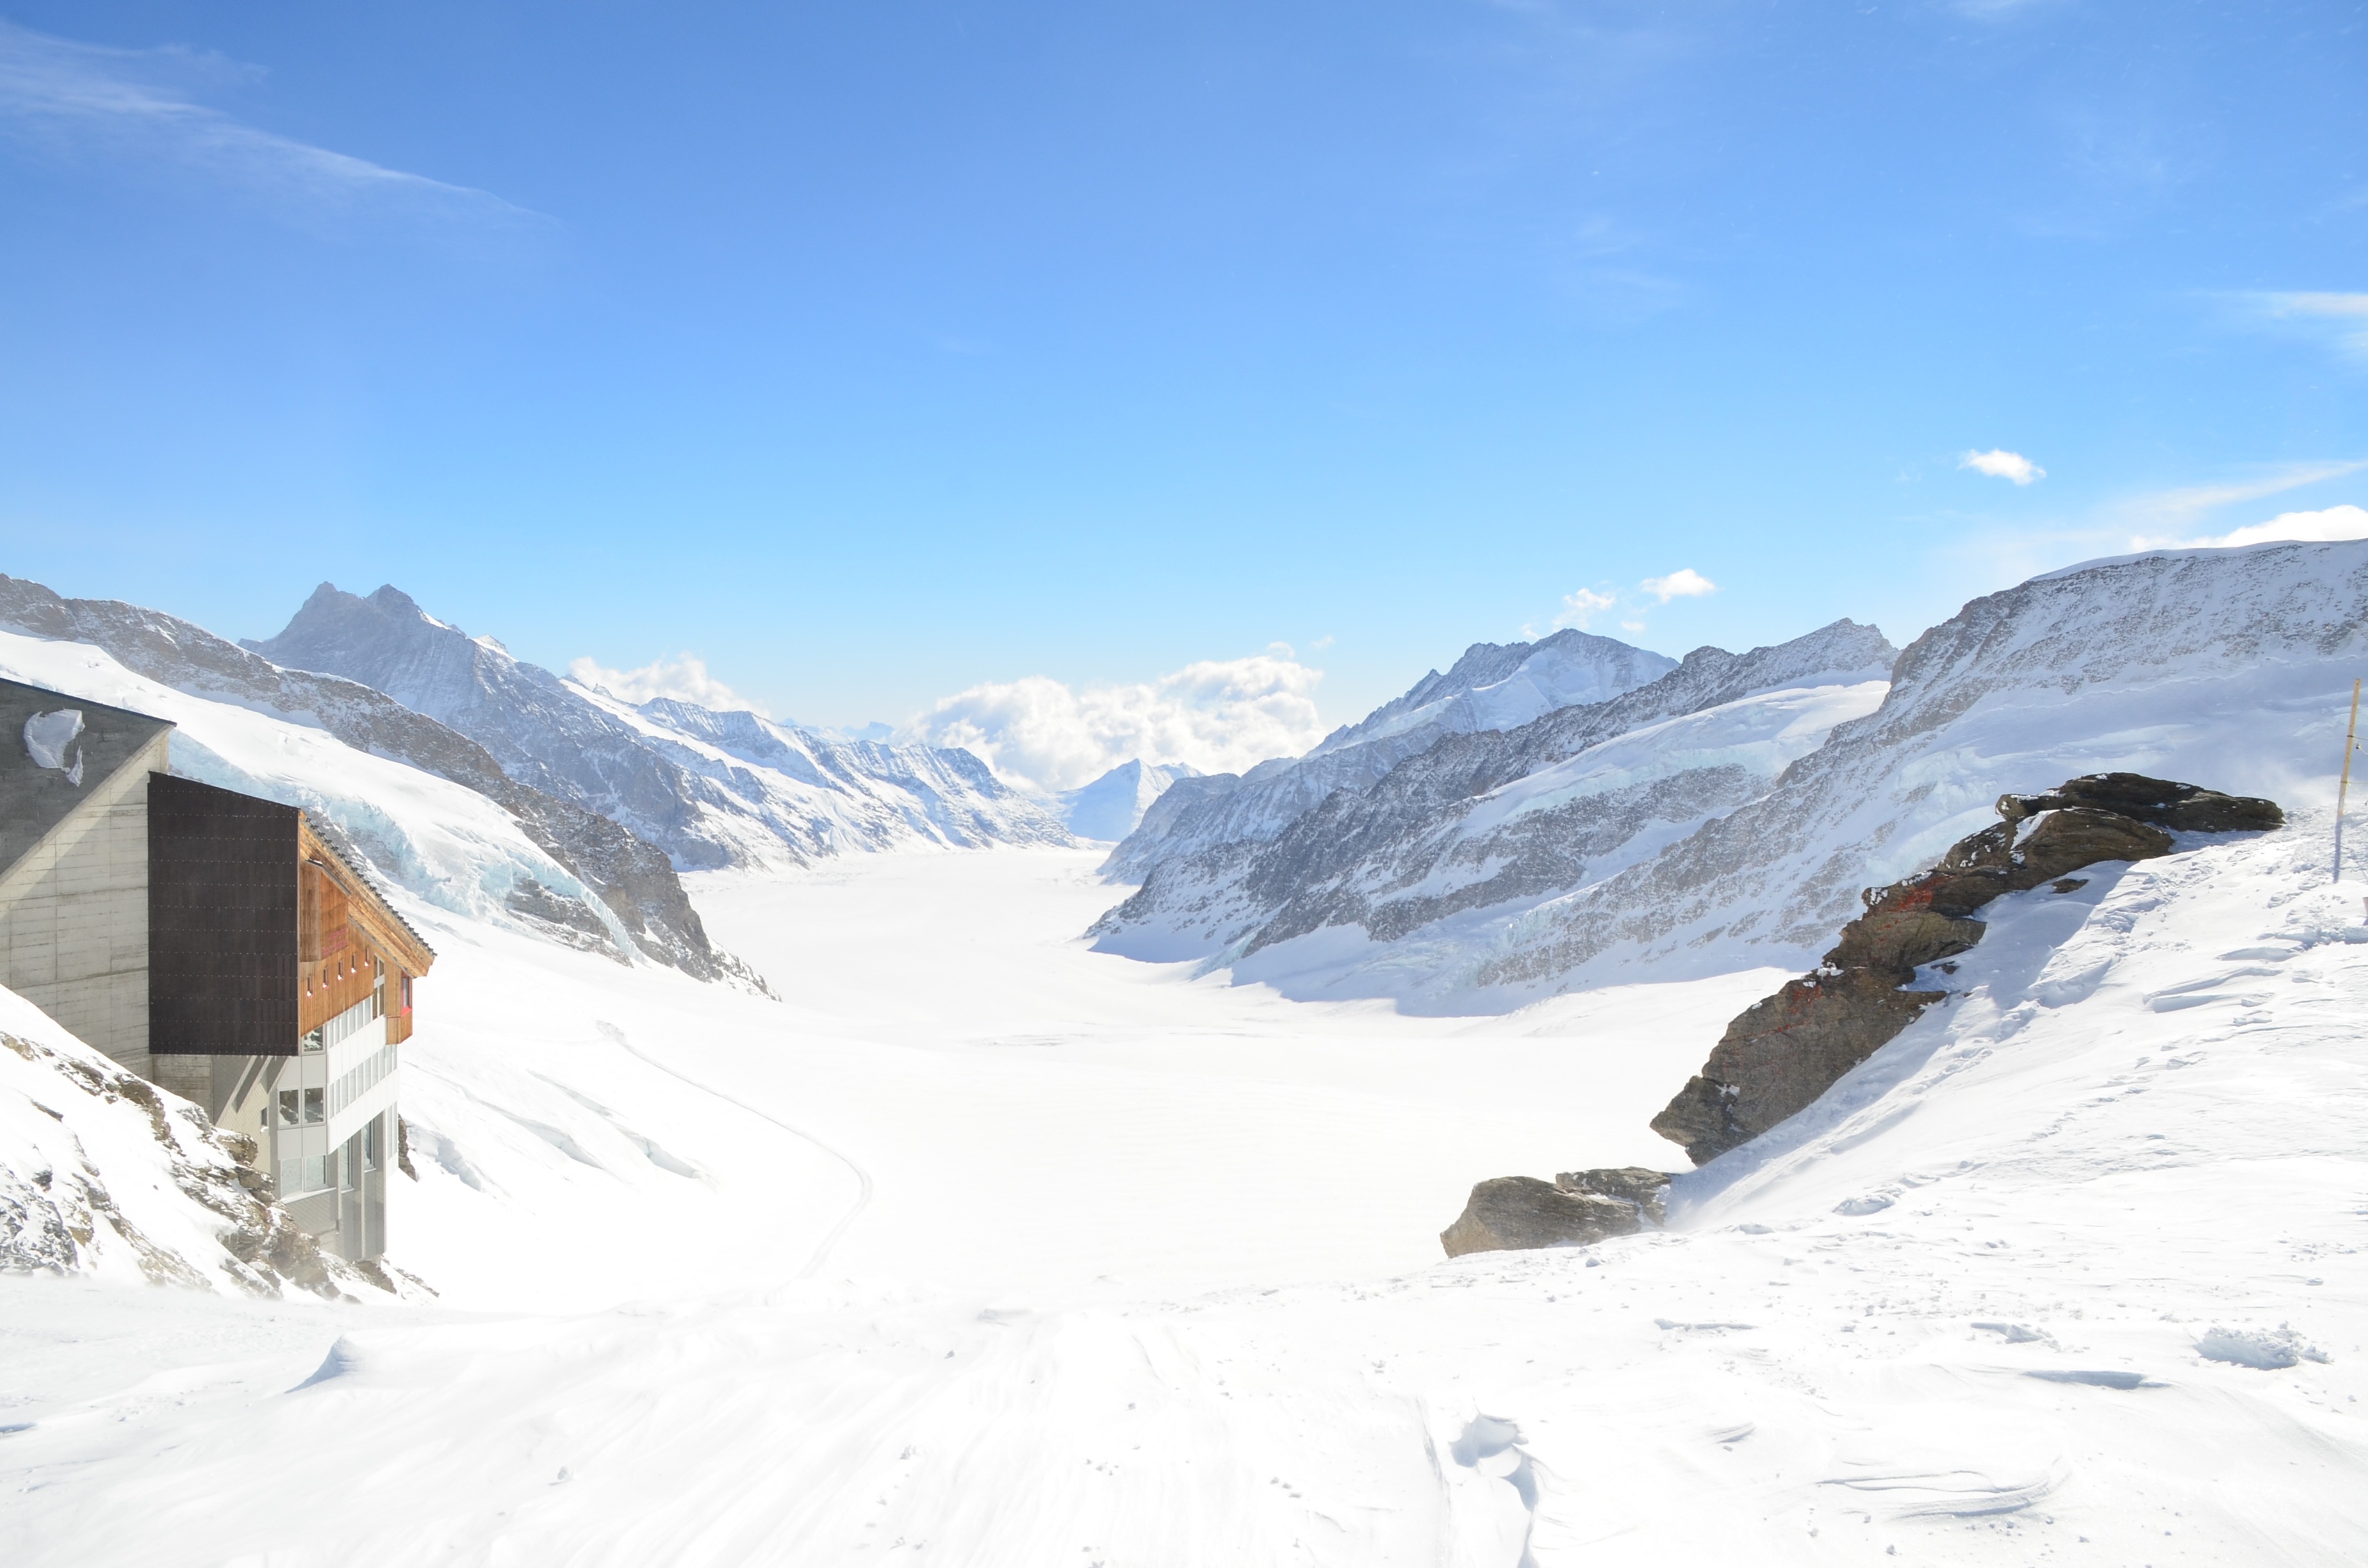
mountain, snow, winter, mountain range, ridge, winter sport, massif, resort, alps, ski, swiss, luzern, piste, ski touring, interlaken, jungfrau, ski mountaineering, ski equipment, mountainous landforms, geological phenomenon, top of mountin, white mountin, snow mountin